Hamdullah Mohib

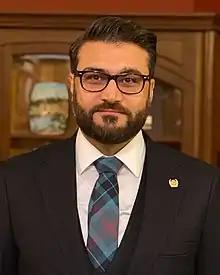
Mohib in 2020

Hamdullah Mohib (Pashto/; born 1983) is a Pashtun Afghan politician and former diplomat.